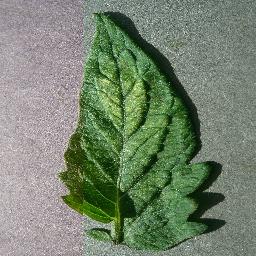
Label: Tomato___Spider_mites Two-spotted_spider_mite